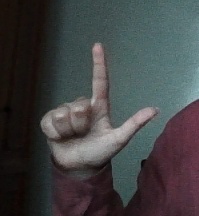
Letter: laam